HartBeat Ensemble

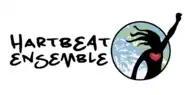

HartBeat Ensemble is a professional theater company located in Hartford, Connecticut.